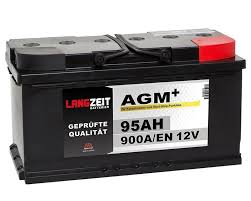
Waste category: battery